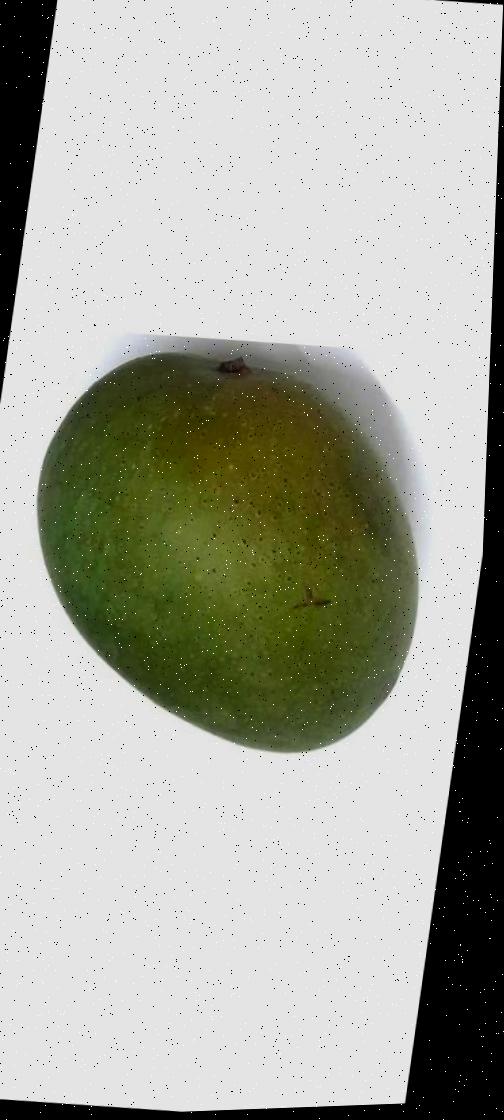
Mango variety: Ashshina Zhinuk